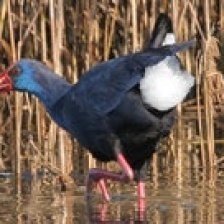
Species: PURPLE SWAMPHEN
Scientific name: PORPHYRIO PORPHYRIO
ImageNet parent category: european_gallinule